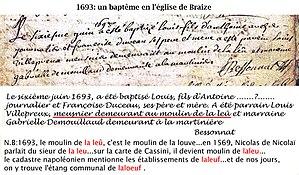
extrait des registres paroissiaux de Braize, attestant la présence très ancienne de ce moulin...et les différentes orthographes du lieudit
Braize est une commune française, située dans le département de l'Allier en région Auvergne-Rhône-Alpes.